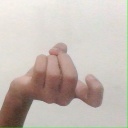
अक्षर: ज